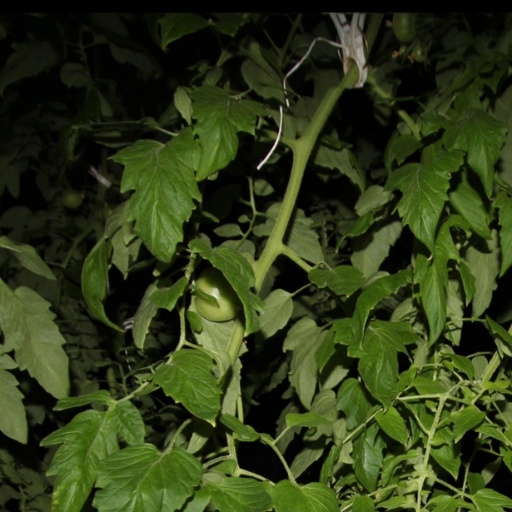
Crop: tomato